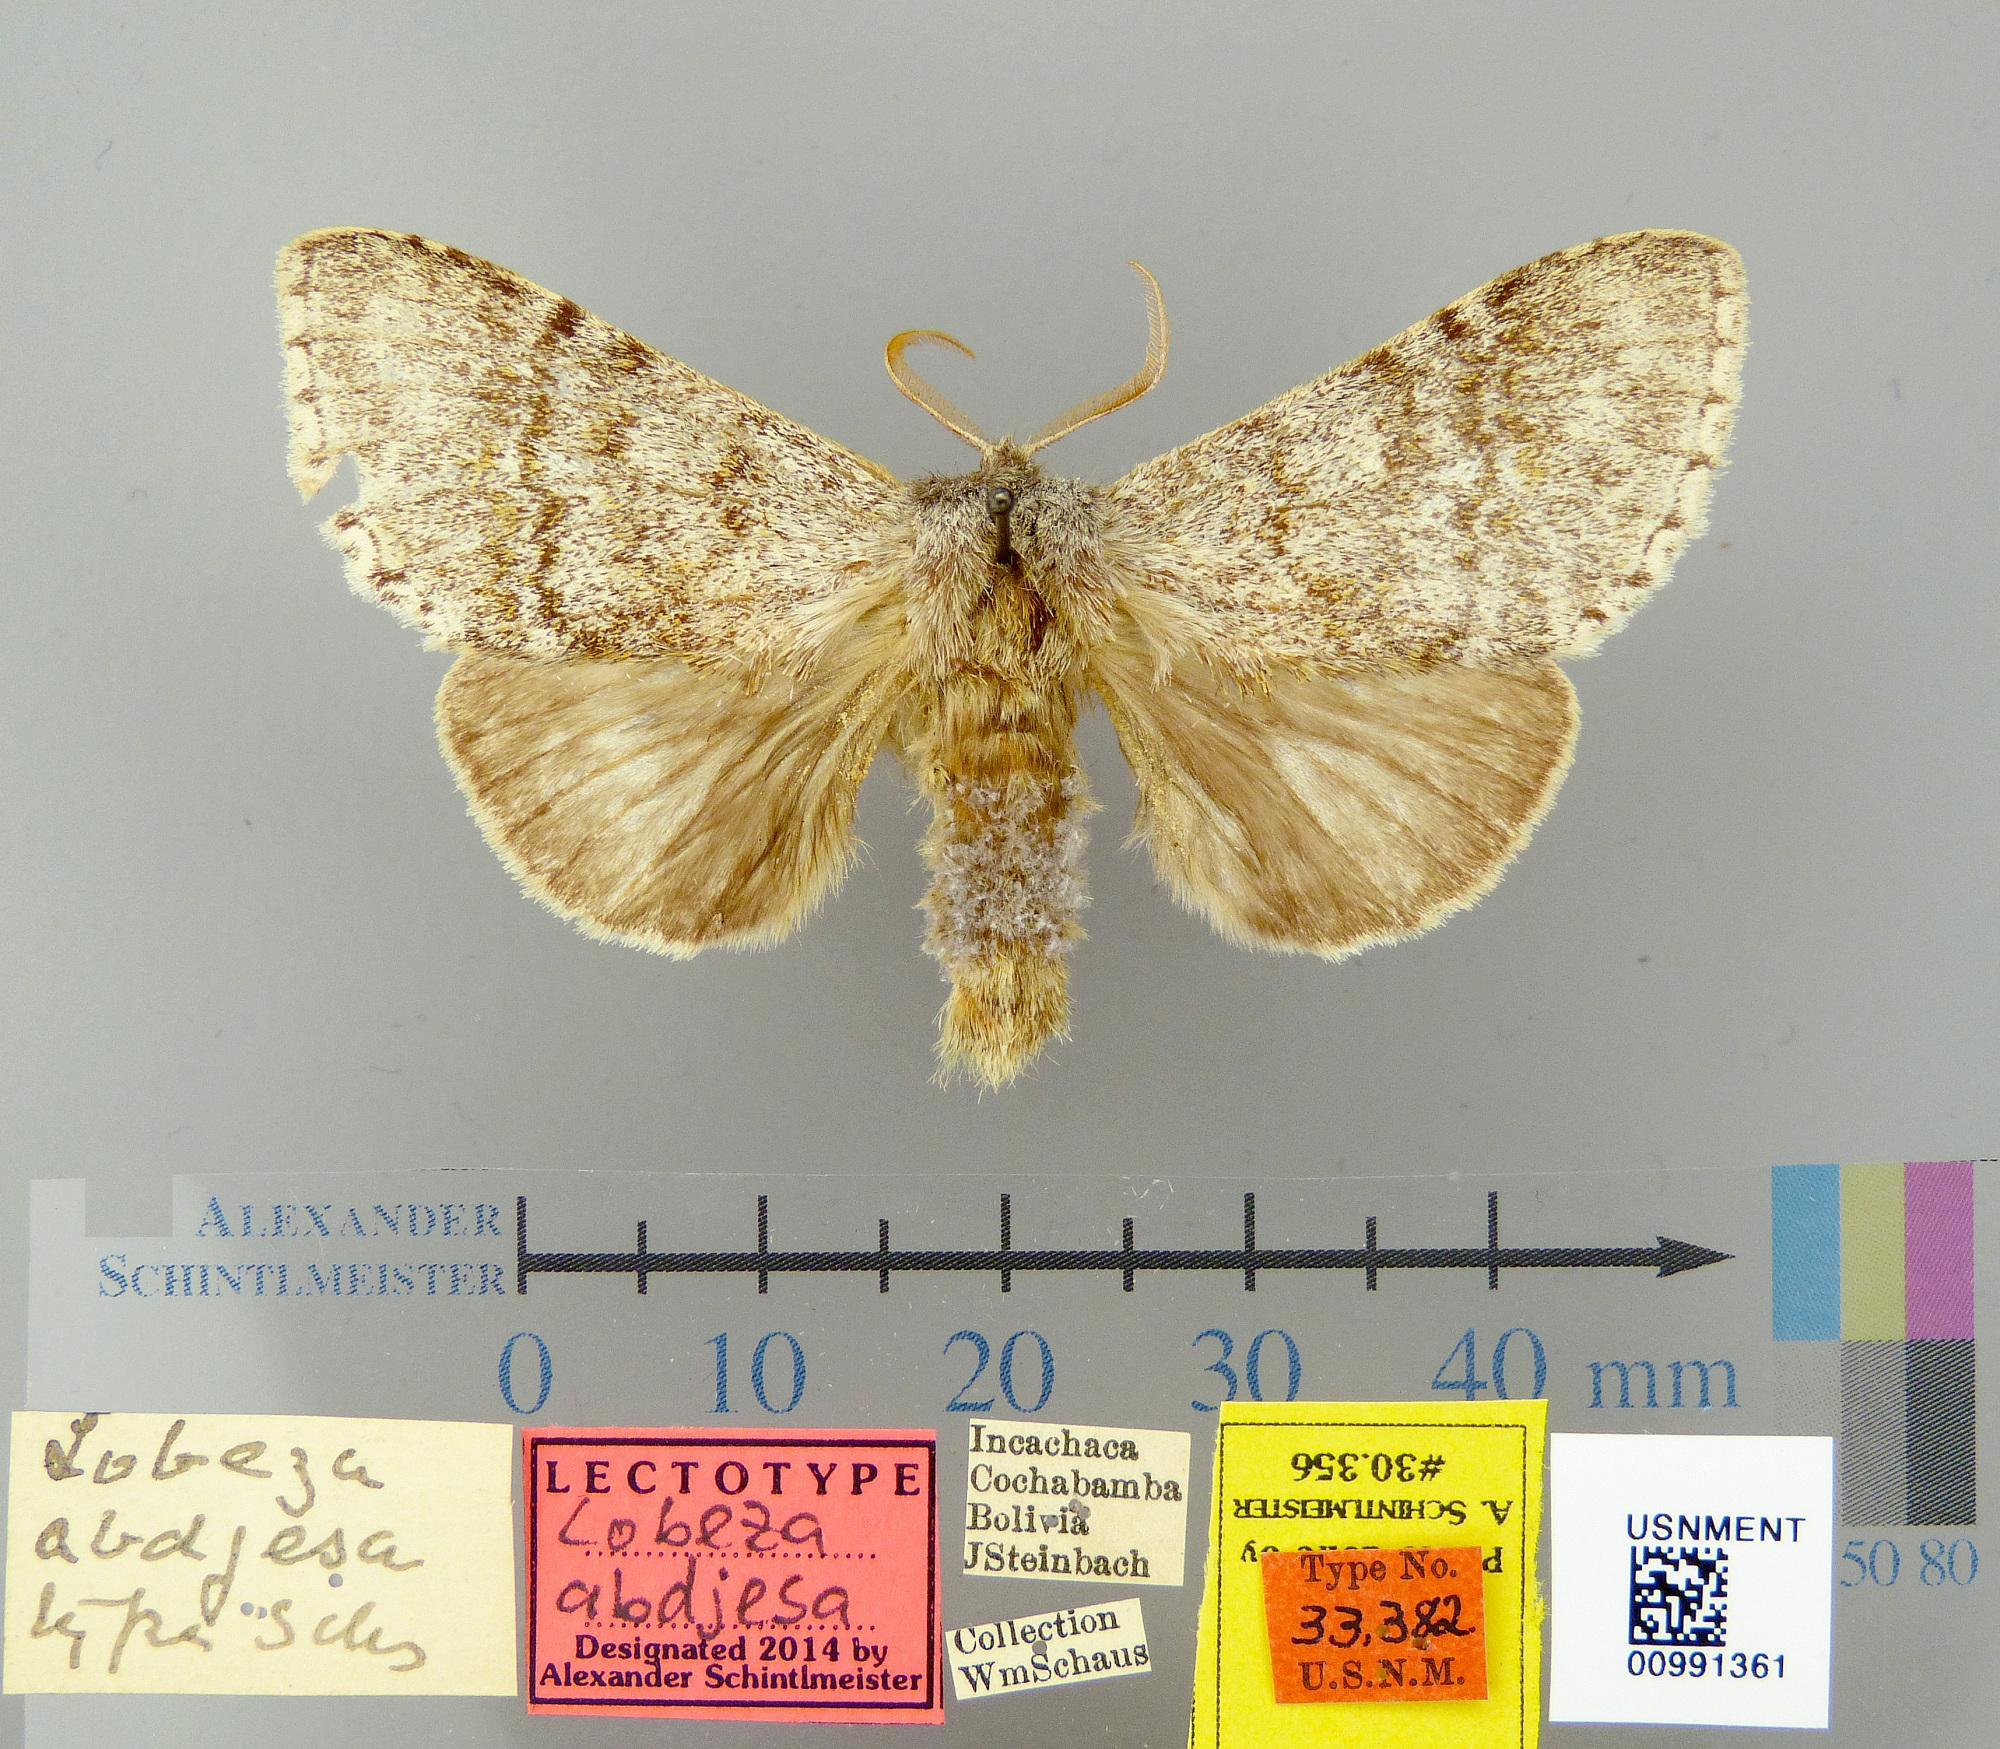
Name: Lobeza abdjesa
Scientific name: Lobeza abdjesa Schaus, 1928
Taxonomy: Animalia, Arthropoda, Insecta, Lepidoptera, Notodontidae
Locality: Incachaca; Cochabamba, Cochabamba, Bolivia